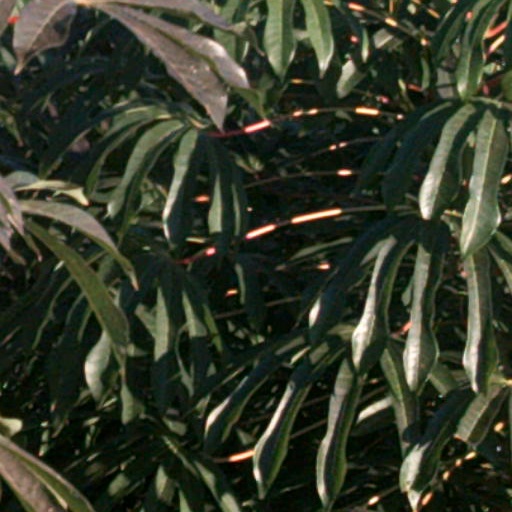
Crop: cassava